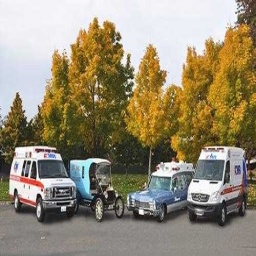
Label: ambulance